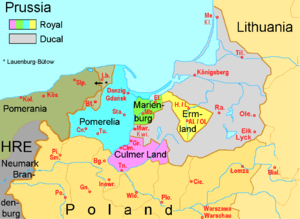
L’évêché ou principauté épiscopale de Varmie est une ancienne principauté ecclésiastique sous la juridiction temporelle de l'évêque de Varmie dans l'État teutonique.
La Prusse est une région historique dans le nord-est de l'Europe centrale. Elle doit son nom à une déformation d'un des peuples autochtones, les Prussiens, d'origine balte, habitant le littoral sud-est de la mer Baltique entre les estuaires de la Vistule et le Niémen au XIIIᵉ siècle. Sa colonisation est due aux chevaliers de l'ordre Teutonique qui la disputèrent bientôt aux souverains de Pologne.
La Prusse royale était un État autonome gouverné en union personnelle par le roi de Pologne depuis 1466. Elle n'est pas devenue une partie de la Pologne, mais a conservé son autonomie, se gouvernant et conservant sa propre citoyenneté, ses lois, ses coutumes et ses droits ainsi que sa propre utilisation administrative de la langue allemande. Elle comprenait une grande partie de la région historique de Poméranie orientale le long de la baie de Gdańsk.